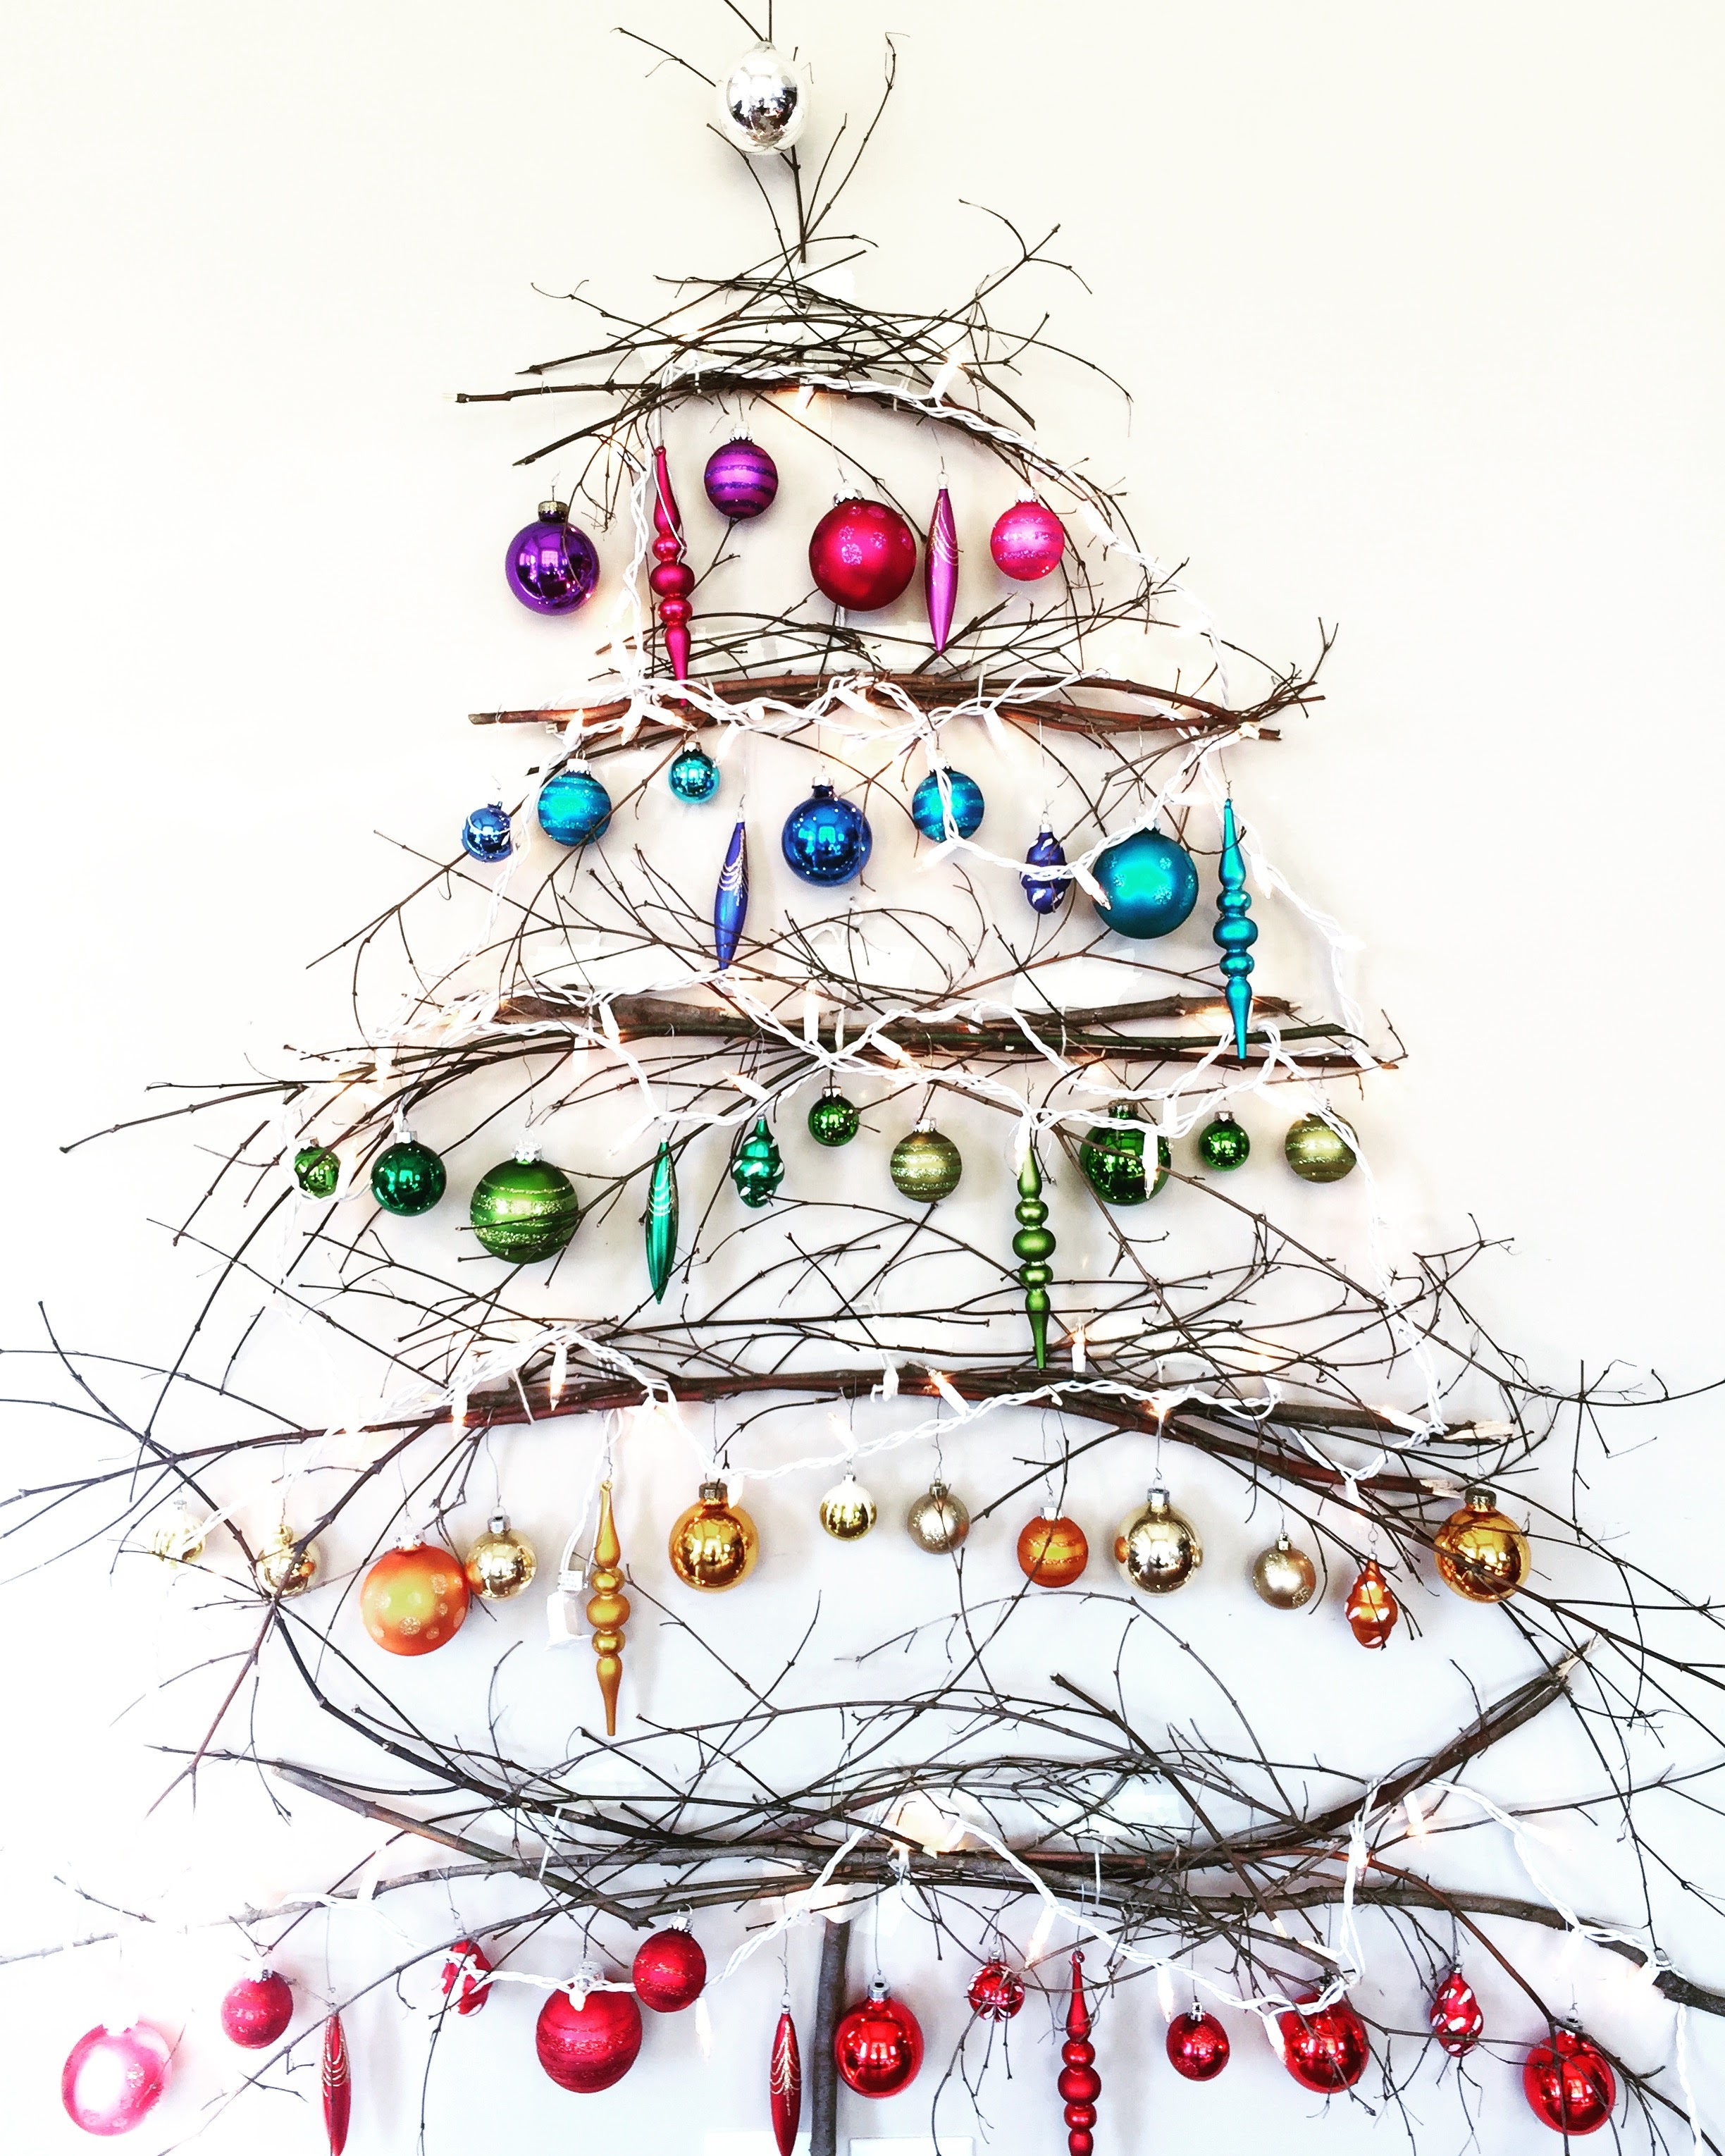
tree, branch, rustic, decoration, artistic, christmas, fir, decor, modern, christmas tree, twig, christmas decoration, illustration, ornaments, stylized, white background